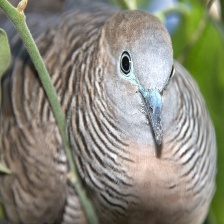
Species: ZEBRA DOVE
Scientific name: GEOPELIA STRIATA